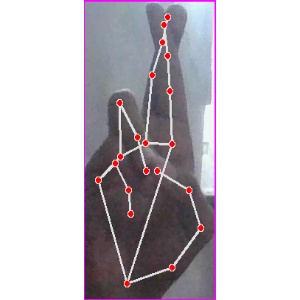
अक्षर: र